Fleeting Beauty

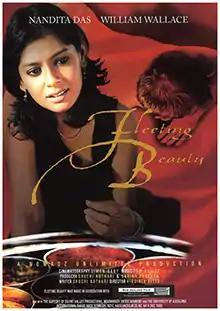
The film's poster

Fleeting Beauty is a 2004 Independent short film directed by Virginia Pitts, a lecturer of Waikato University. The film stars Nandita Das and Will Wallace in the lead. The film is about the story of an immigrant Indian woman and her white lover in New Zealand. The film attempts to explore the colonial history of the Indian subcontinent.